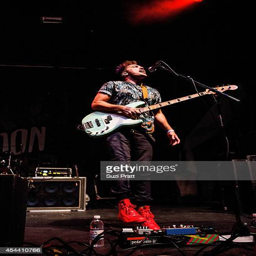
composer performs at the festival